Chandra Kumar De

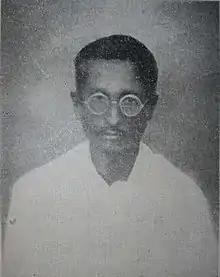

Chandra Kumar De (1889–1946) was a writer and collector of medieval folklore and folk ballads of East Bengal villages, mostly in the Greater Mymensingh region which is now in Bangladesh. Today, he is an important folklore collector of Bengal, and his collected ballads are an important part of Bengali folk literature, they were published by University of Calcutta as "Moimonshingho Gitika" (1923) and "Purbabanga Gitika" (1923–1932), later published in English as "Eastern Bengal Ballads".